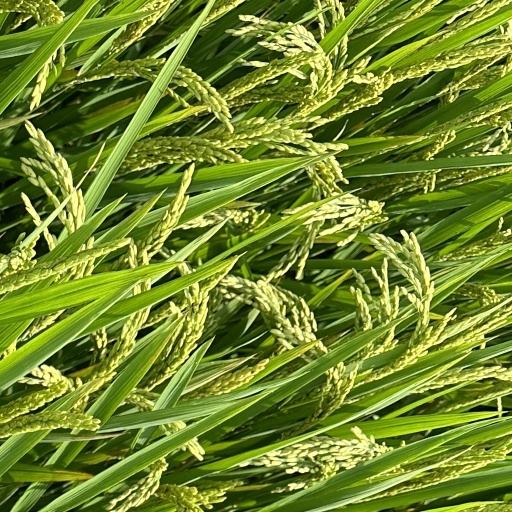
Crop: rice